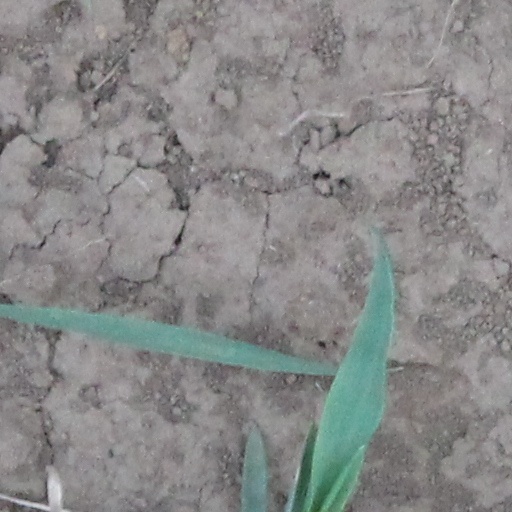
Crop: wheat